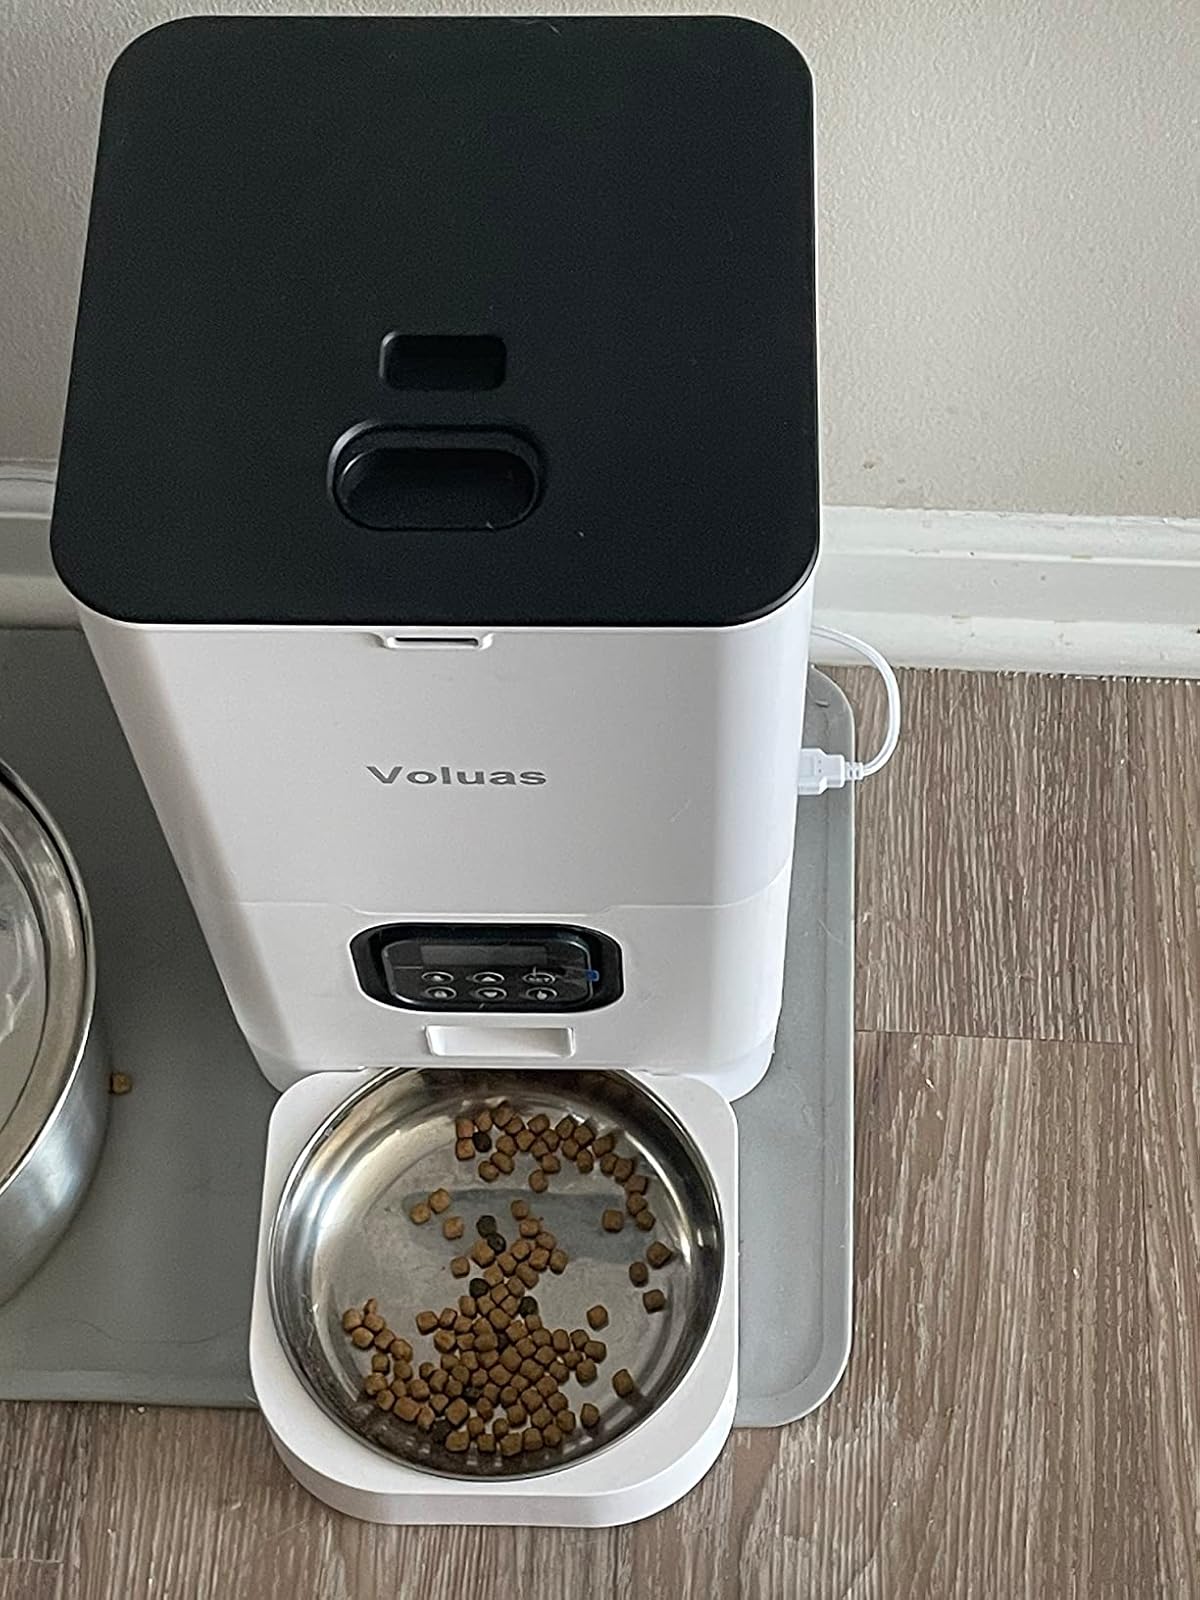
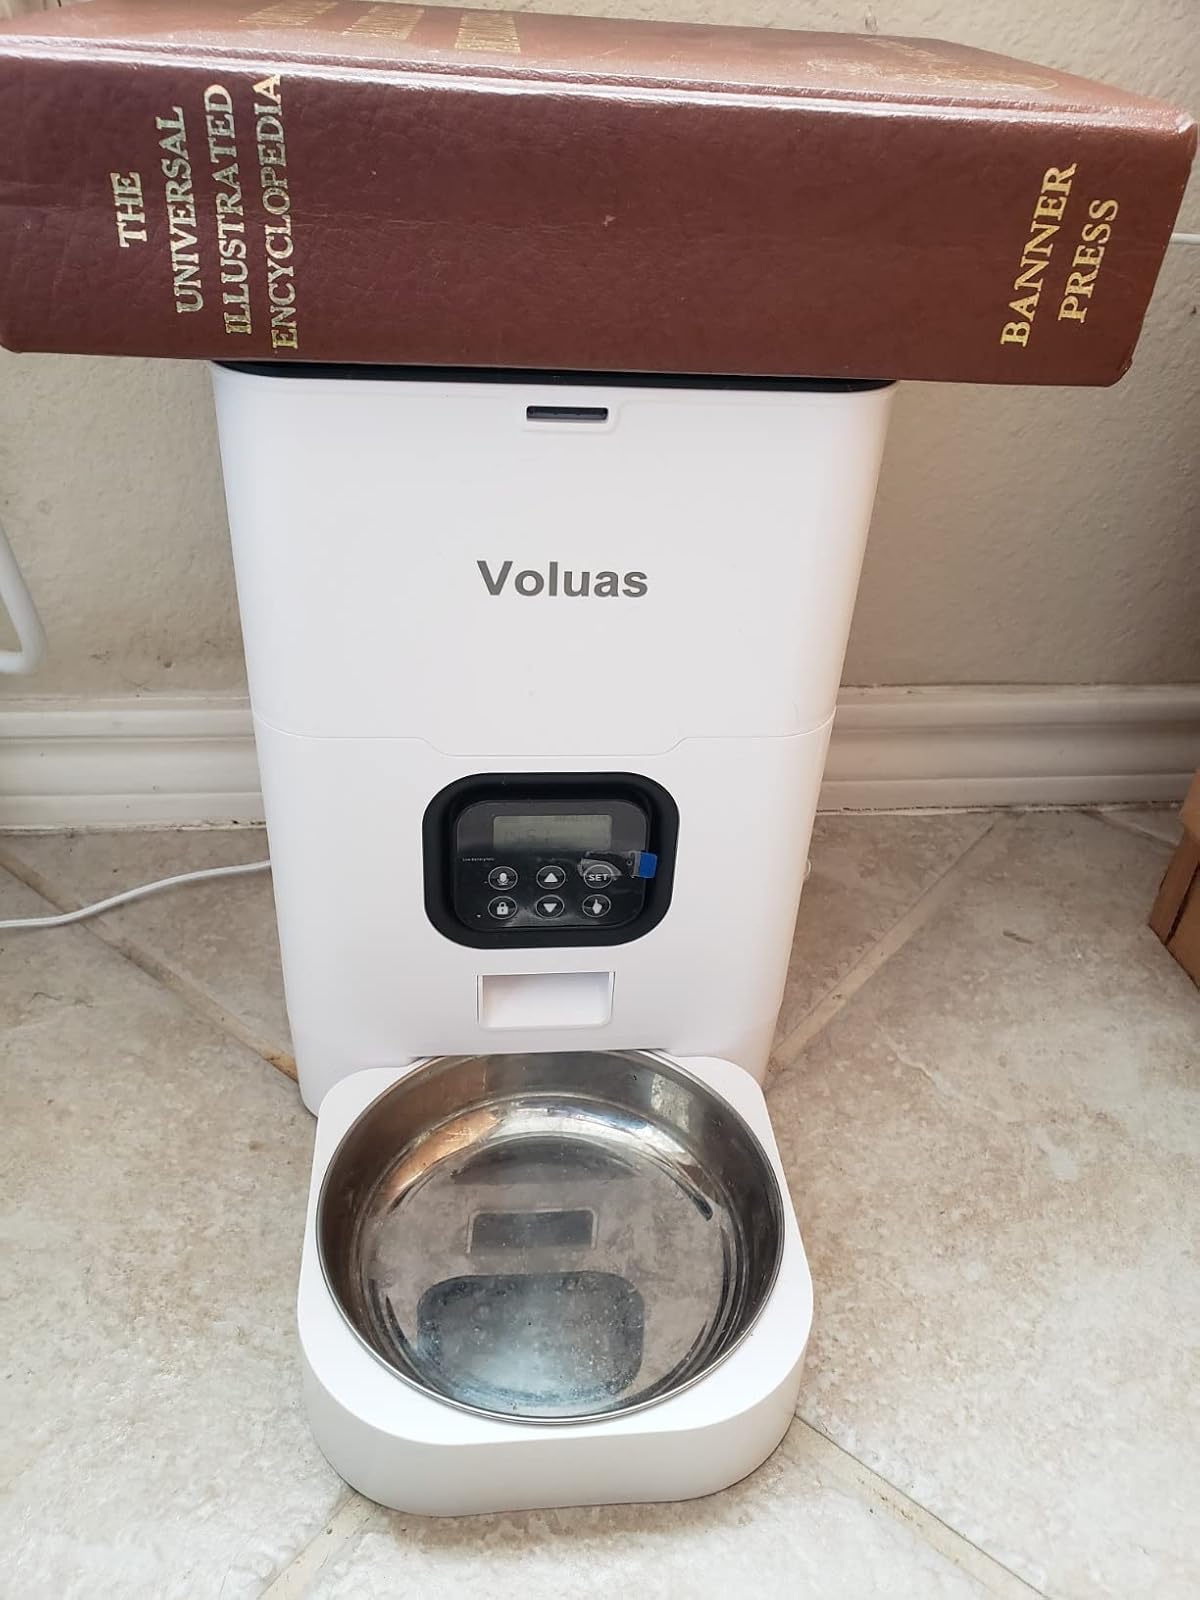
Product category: items_feeder
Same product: yes